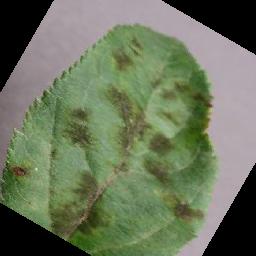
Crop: apple
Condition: scab